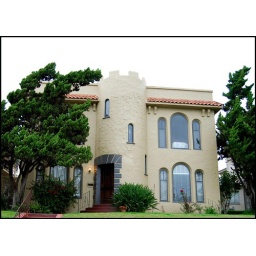
Another castle house in San Diego!